Timeline of Watertown, New York

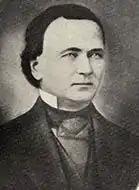
Walter Hunt. He invented the Safety pin and the first lockstitch sewing machine in 1832.

1842: Rome, Watertown and Ogdensburg Railroad built.